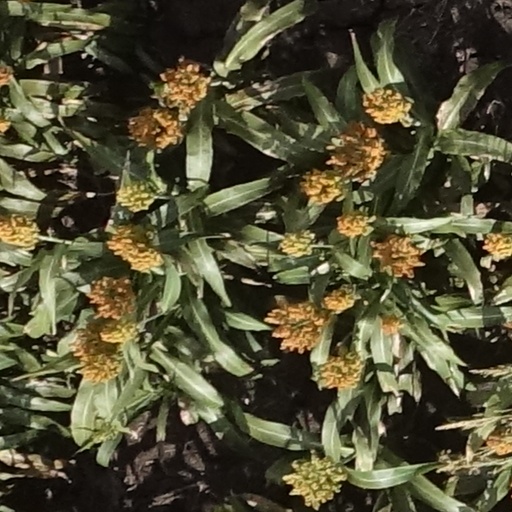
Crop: sorghum